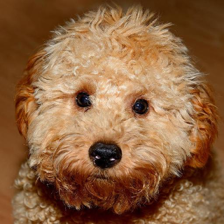
Label: animals